Angélique-Louise Verrier

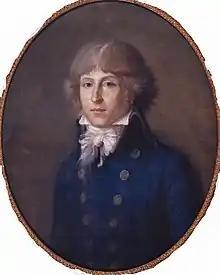
Portrait of Louis Antoine de Saint-Just attributed to Angélique-Louise Verrier

Born in the Parisian parish of Saint-Eustache, Verrier was a pupil of Adélaïde Labille-Guiard.